Maarif al-Sunan

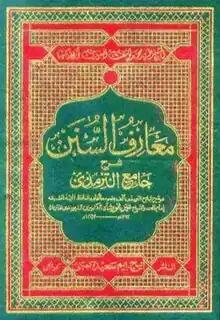
Arabic cover

Maarif al-Sunan sharh Sunan al-Tirmidhi is a six-volume Arabic commentary on "Sahih al-Tirmidhi". It was authored by Yusuf Banuri, who compiled the work based on the teachings and lectures of Anwar Shah Kashmiri. Published in 1968, the commentary aimed to address the errors found in another commentary called "Al-Arf al-Shadhi sharh Sunan al-Tirmidhi", which was also based on the teachings of Anwar Shah Kashmiri.